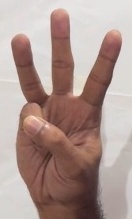
ASL sign: 6